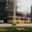
Label: bus